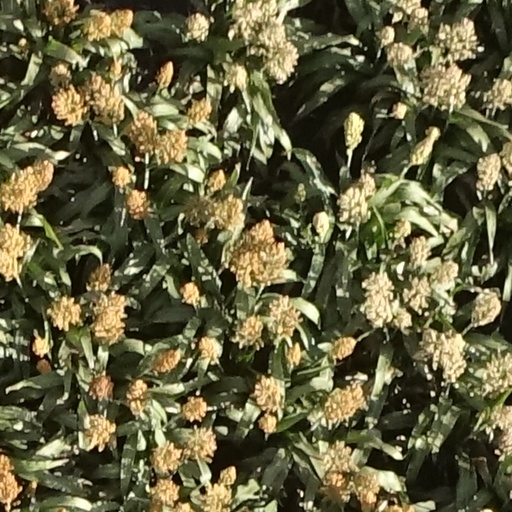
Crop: sorghum